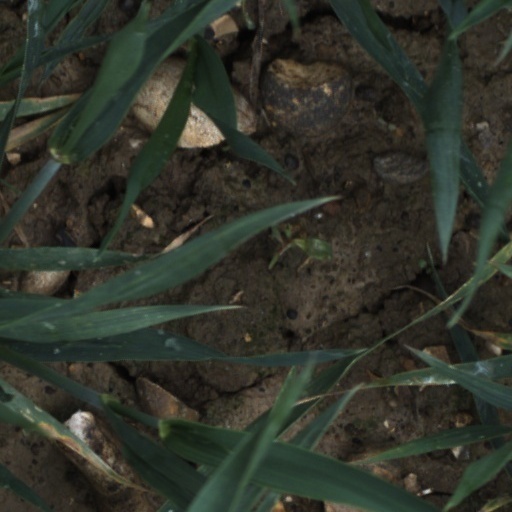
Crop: wheat